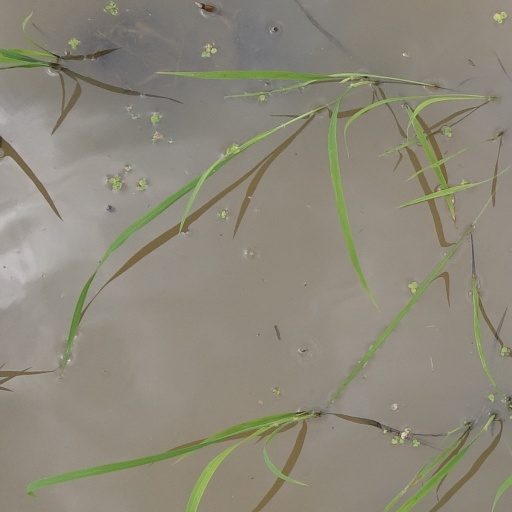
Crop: rice